Rowland Heights, California

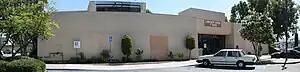
Public Library Branch

Los Angeles County Library operates the library branch. The library went under renovation in 2015 and reopened in 2018.